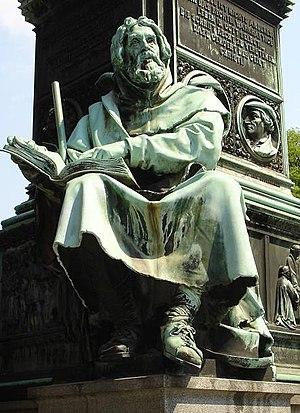
Ils sont de Lyon ou ont marqué la ville de leur influence :
Cette page dresse une liste de personnalités mortes au cours de l'année 1206 :
La vallée de la Vallouise, ou la Vallouise, est une vallée des Alpes françaises située dans le massif des Écrins et dans le département des Hautes-Alpes en région Provence-Alpes-Côte d'Azur. Elle se situe dans le Briançonnais et est une des portes du parc national des Écrins.
L'hérétisme et la sorcellerie à Lyon naissent au carrefour de la circulation de diverses pratiques religieuses depuis l'antiquité dans la ville de Lugdunum considérées dissidentes depuis la constitution de la religion chrétienne comme religion officielle de l'empire romain sous le règne de Constantin en 313.
Le Mémorial de Luther à Worms a été créé en l'honneur du réformateur Martin Luther, par Ernst Rietschel et dévoilée au 25 juin 1868. Avec le Monument international de la Réformation à Genève il est considéré mondialement comme le plus grand monument commémoratif de la Réforme.
Vaudès, généralement connu sous le nom de Pierre Valdo ou Valdès, est un marchand de Lyon et prédicateur de l'évangile né en 1140 et mort en 1217. À la suite d'une crise religieuse, il finance une des premières traductions de la bible en langue vernaculaire. Il donne tous ses biens pour suivre l'idéal de pauvreté apostolique. Il fonde la fraternité des Pauvres de Lyon, le mouvement vaudois. Il est excommunié en 1184 et son mouvement persécuté.